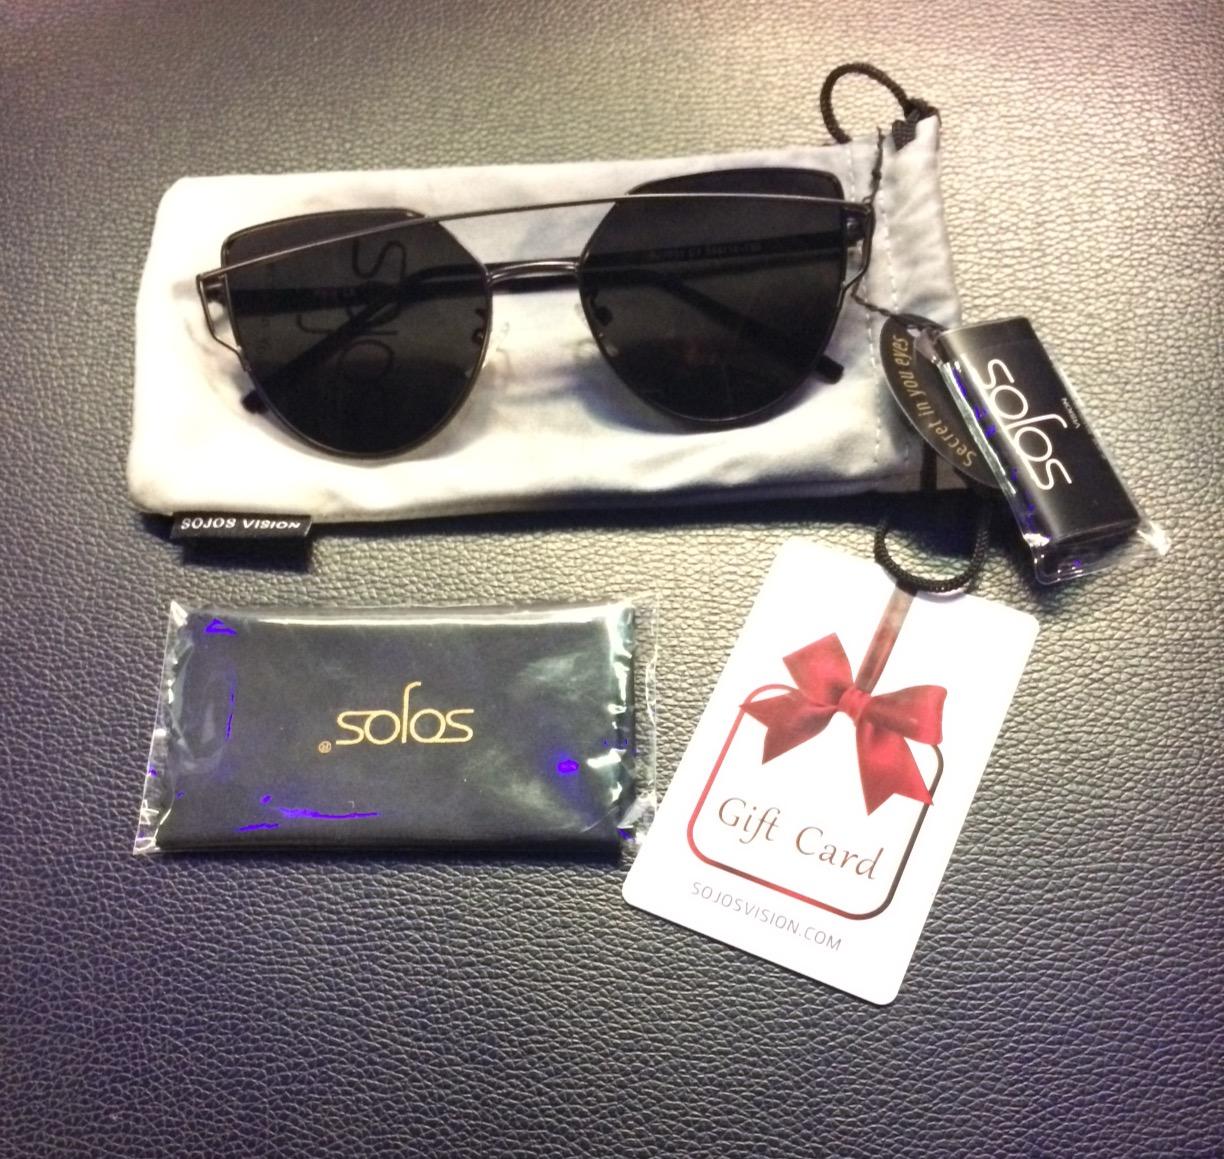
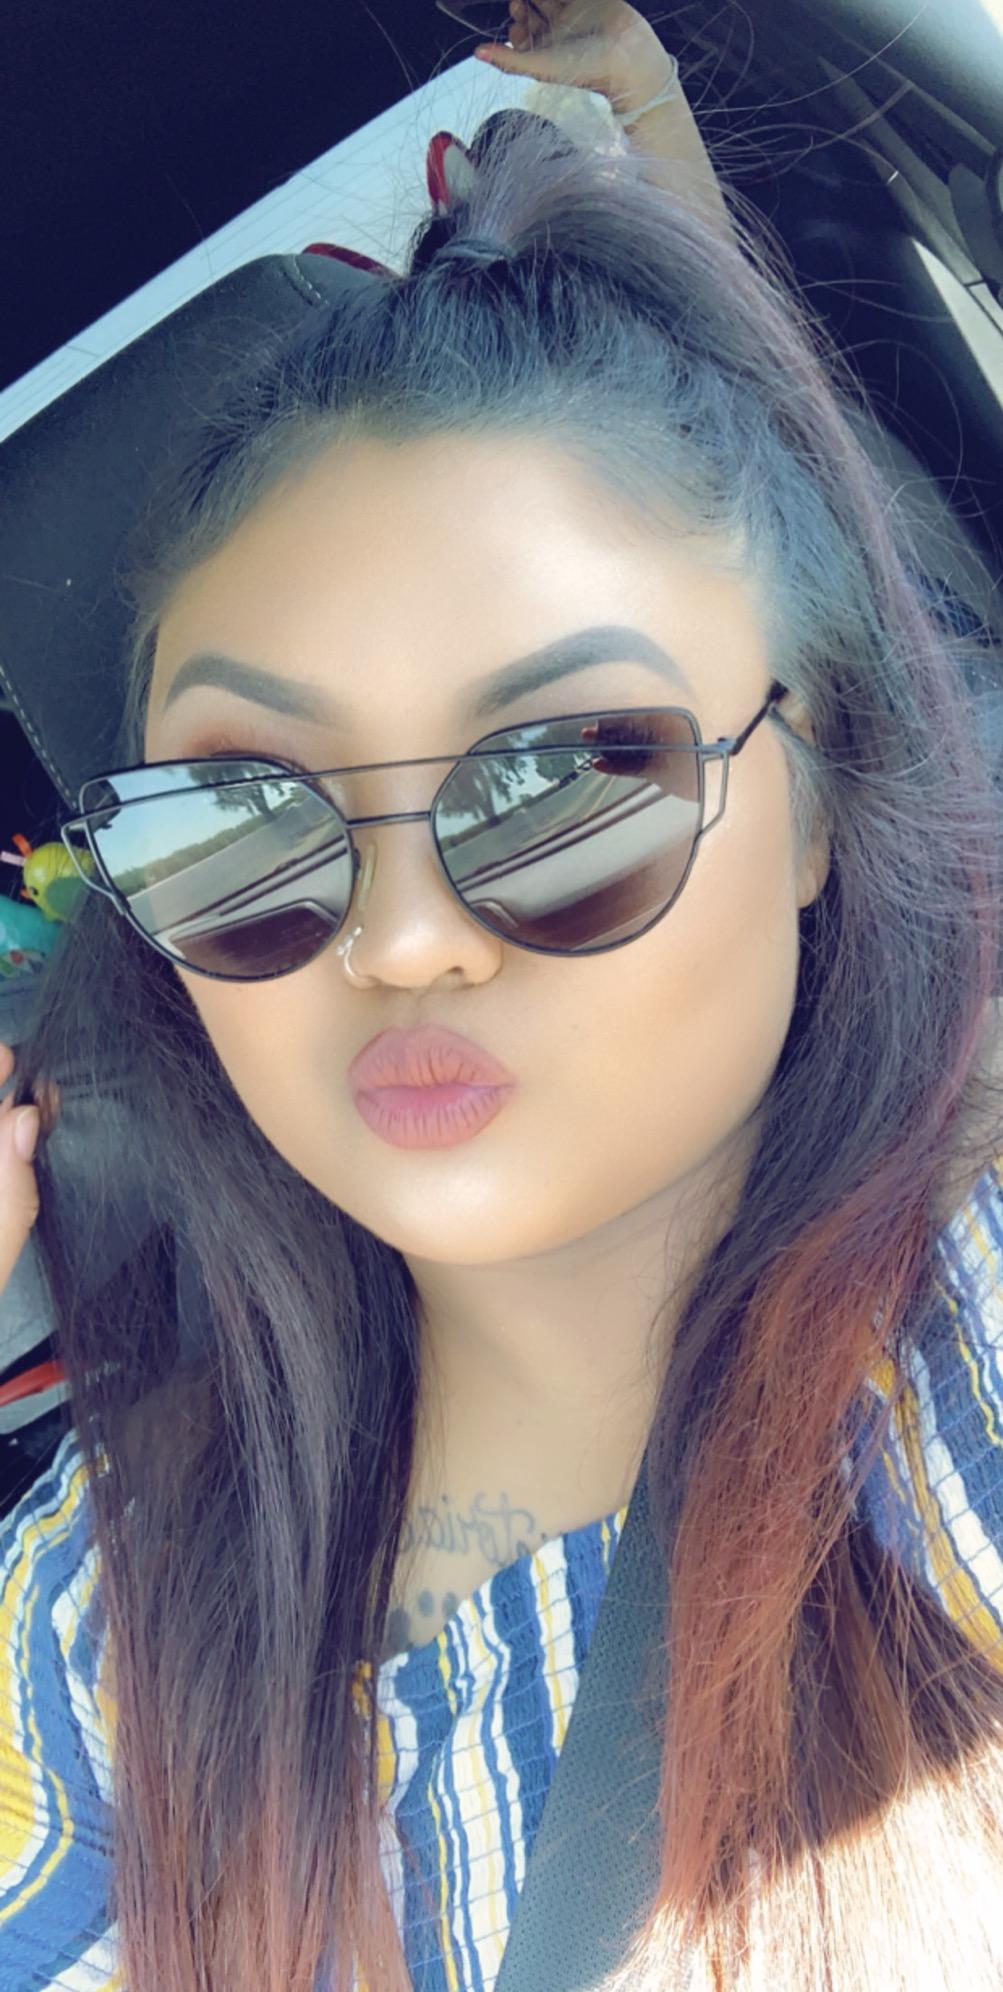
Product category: accessories_sunglasses
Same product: yes